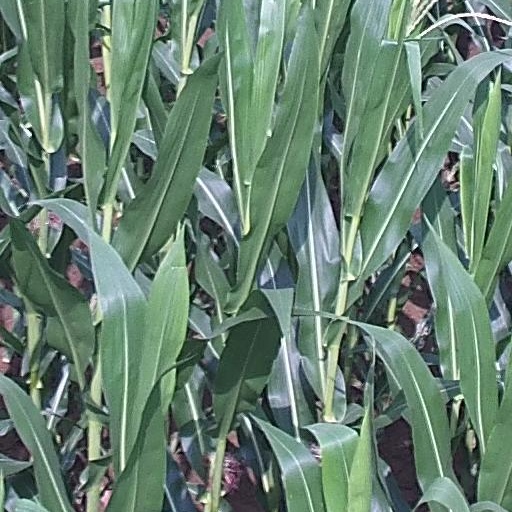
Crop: maize; corn